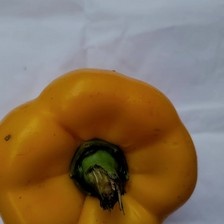
Label: capsicum